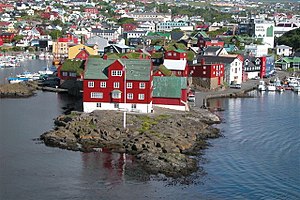
Tinganes
Tinganes med byen i baggrunden.
Halvøen Tinganes i Tórshavn på Færøerne
Tinganes er den gamle bydel i Færøernes hovedstad Tórshavn. Tinganes har sit navn fra lagtinget, som blev etableret på dette næs helt tilbage i vikingetiden og stadig ligger her.